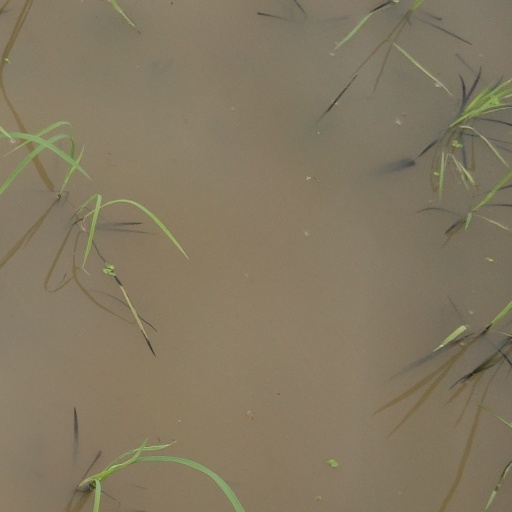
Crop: rice